Portraiture of Elizabeth I

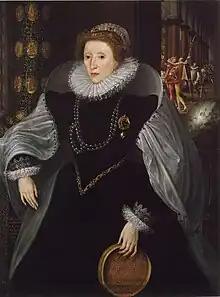
The Siena "Sieve Portrait" by Quentin Metsys the Younger, 1583

The excommunication of Elizabeth by Pope Pius V in 1570 led to increased tension with Philip II of Spain, who championed the Catholic Mary, Queen of Scots, as the legitimate heir of his late wife Mary I. This tension played out over the next decades in the seas of the New World as well as in Europe, and culminated in the invasion attempt of the Spanish Armada.